Thiago Maia

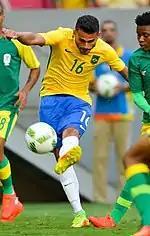
Maia taking a shot at the 2016 Summer Olympics

On 15 July 2017, French club Lille reached an agreement with Santos for the transfer of Thiago Maia, for a fee of €14 million, after being signed by the head coach Marcelo Bielsa. He made 37 appearances for the club during the 2017–18 season, scoring one goal.